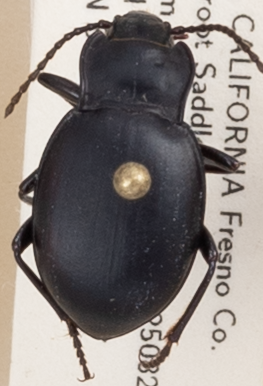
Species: Metrius contractus
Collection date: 2019-07-17
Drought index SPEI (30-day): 0.156
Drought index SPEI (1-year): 0.47
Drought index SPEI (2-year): -0.03